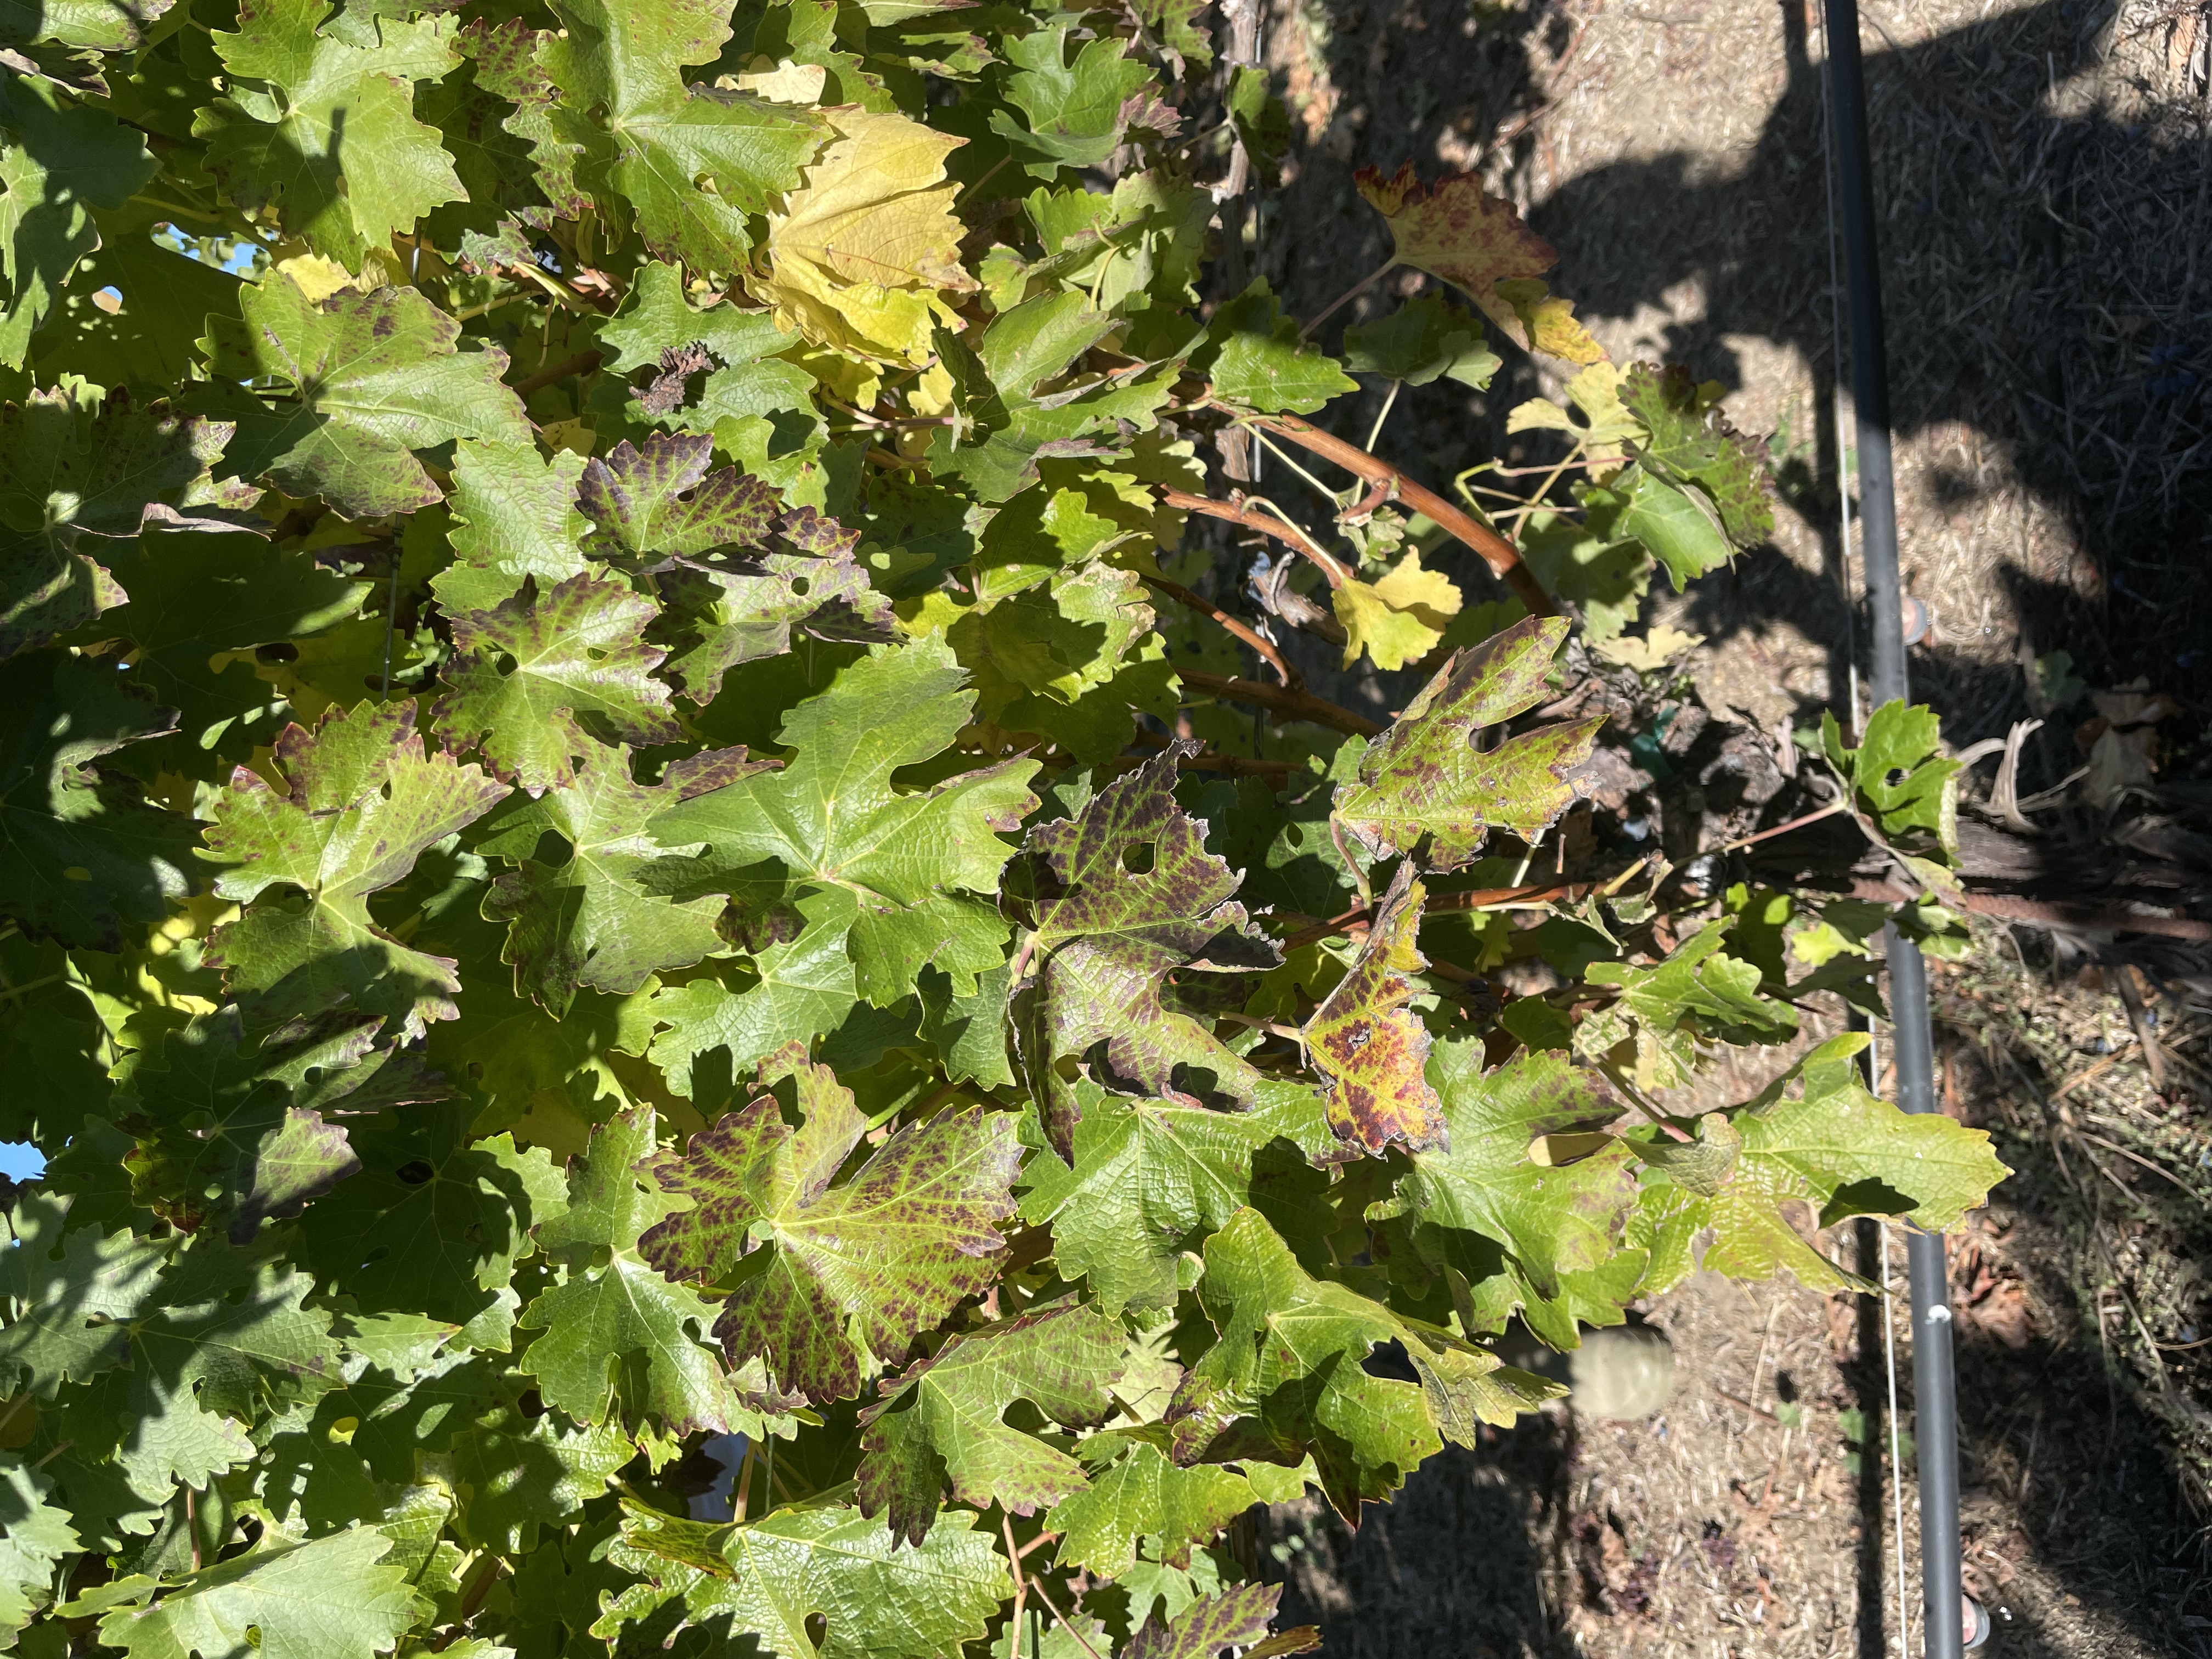
Label: Leafroll 3